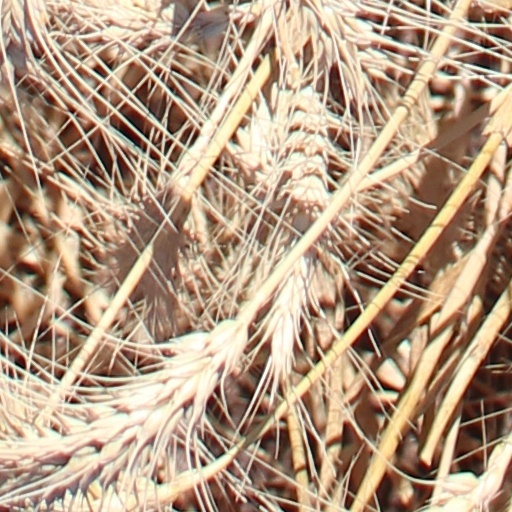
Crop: wheat